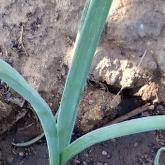
Crop: Onion
Condition: healthy-leaf